British Columbia Highway 19

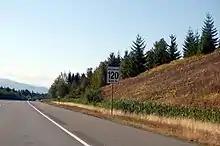
From 2014 to 2018, a stretch of Highway 19 north of Parksville had the highest signed speed limit in Canada, at .

On May 31, 1997, the Nanaimo Parkway opened, cutting travel times for drivers going though Nanaimo from 40 minutes to 20 minutes and resulting in Highway 19 being realigned away from Nanaimo's downtown, the former route being replaced by another section of Highway 19A.